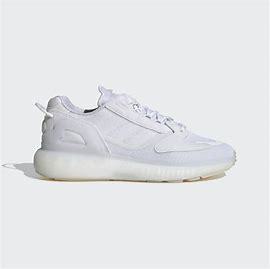
Brand: Adidas
Model: ZX 5K Boost